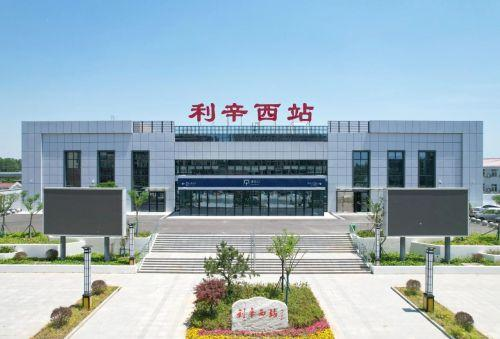
地标名称：利辛西站
所在城市：亳州市·利辛县